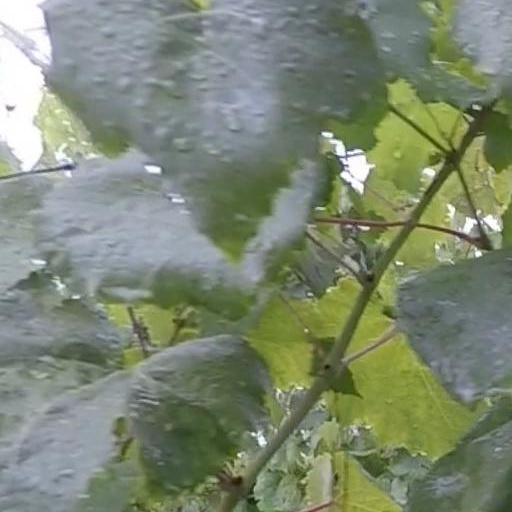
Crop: grape